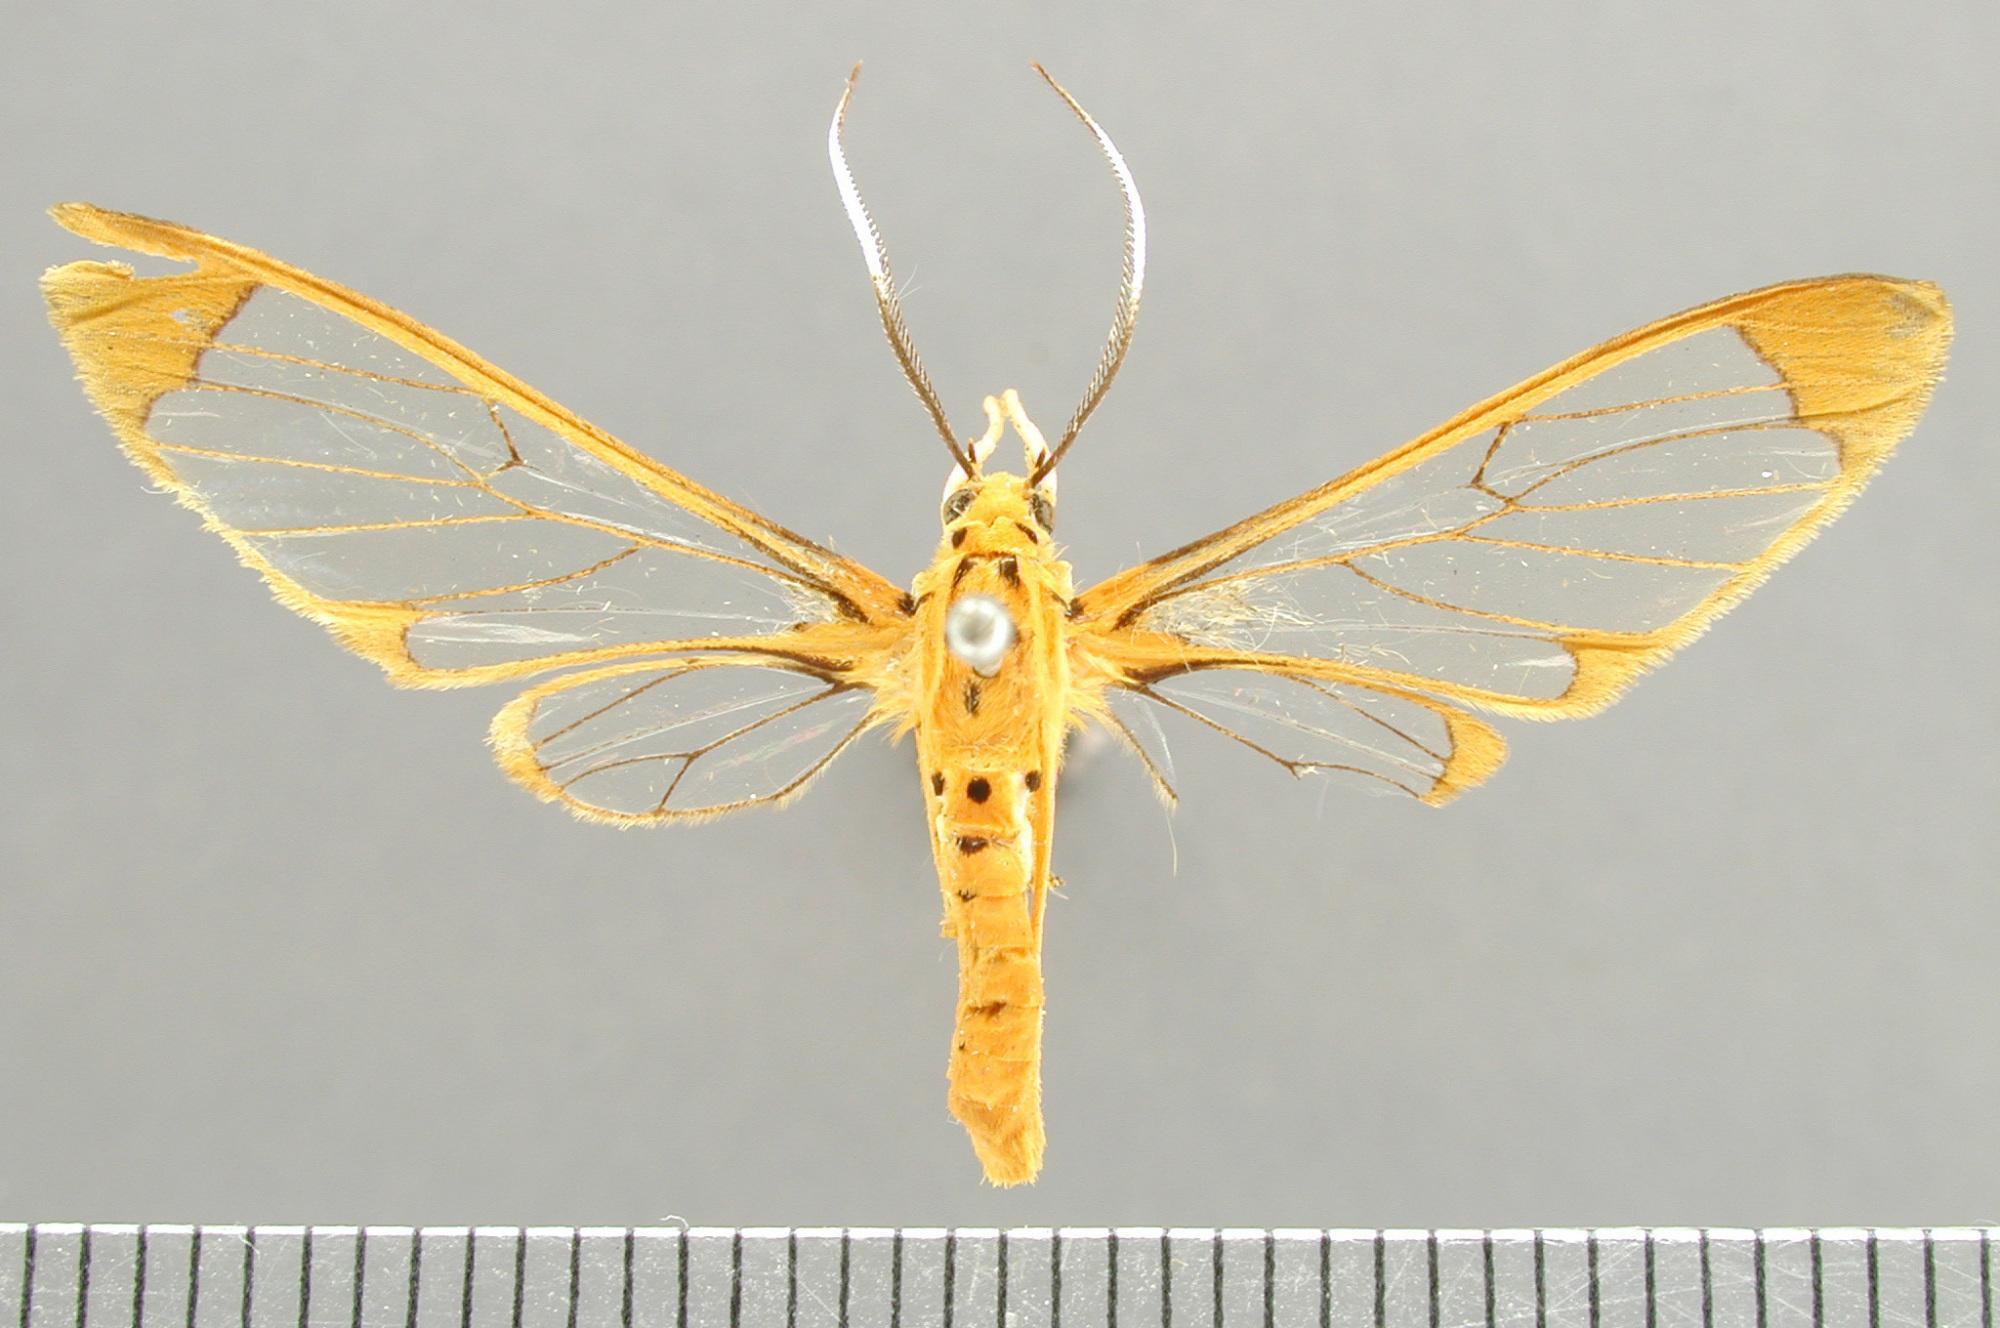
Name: Isanthrene monticola
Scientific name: Isanthrene monticola Schaus, 1911
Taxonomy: Animalia, Arthropoda, Insecta, Lepidoptera, Arctiidae
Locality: El Sitio, Costa Rica